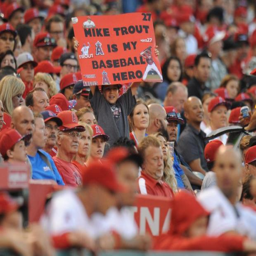
a fan shows his love for baseball player during tuesday 's game against the twins .